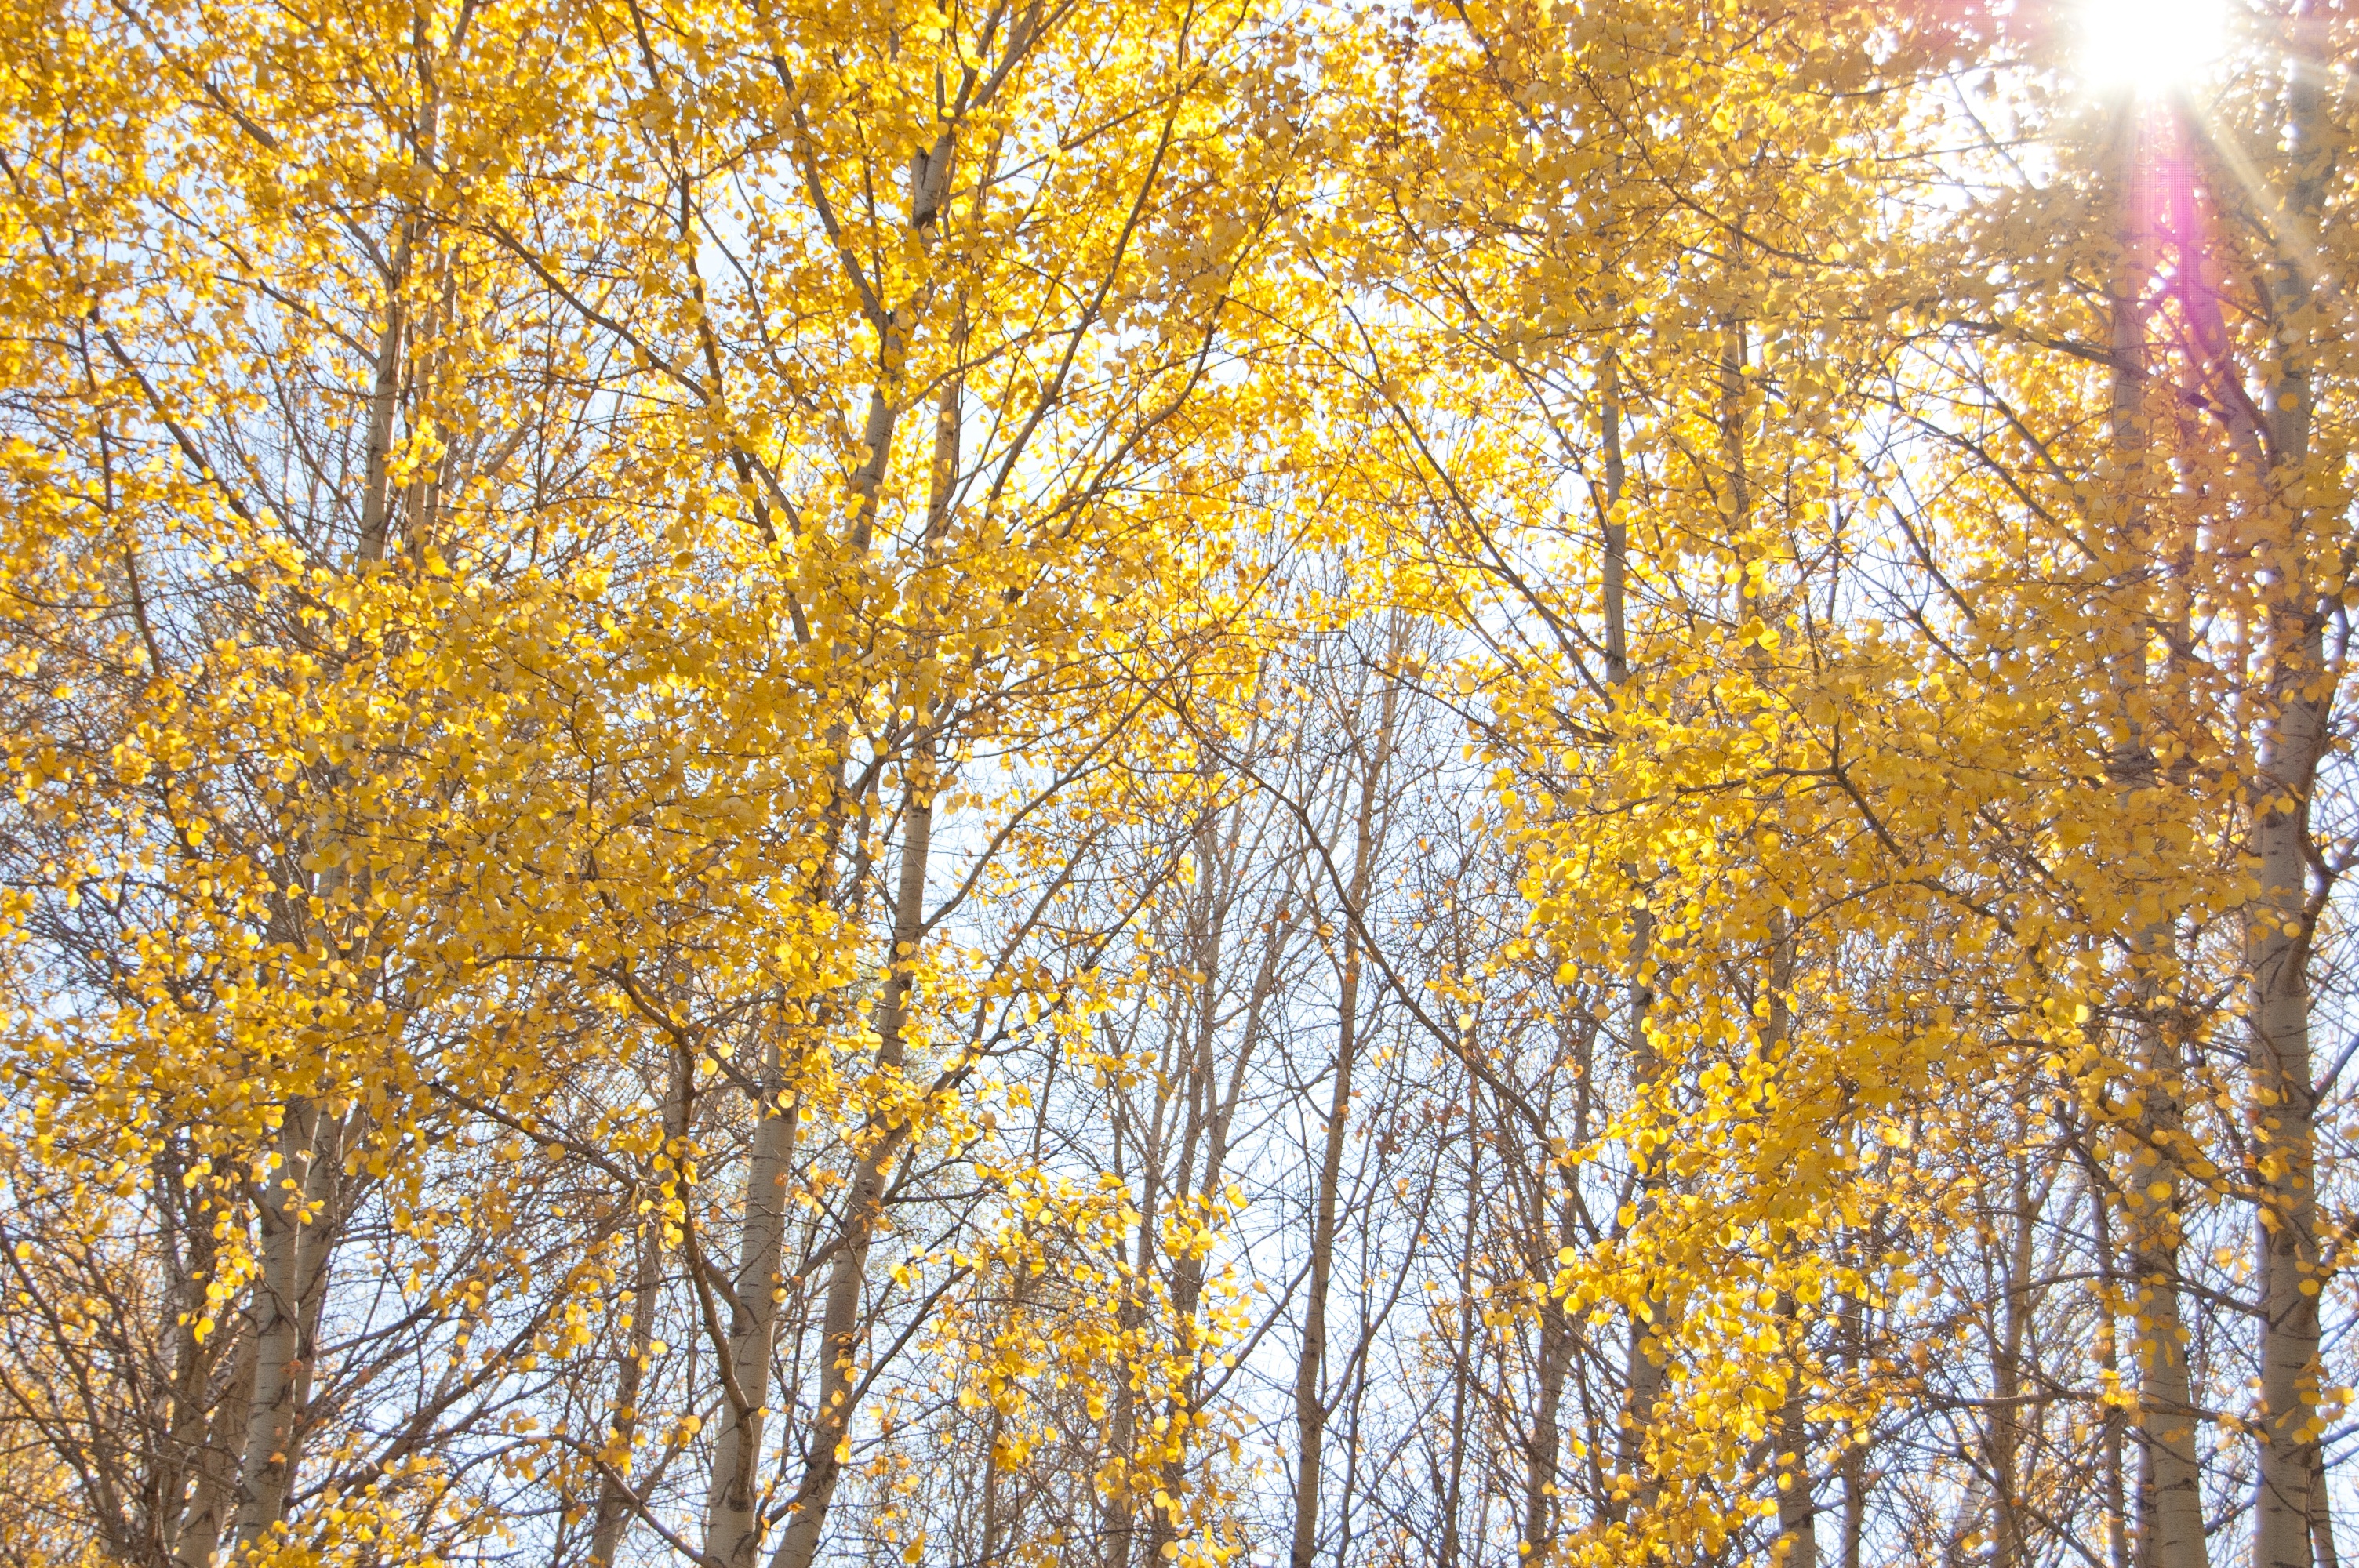
tree, forest, branch, plant, sunlight, leaf, birch, autumn, yellow, season, blue sky, deciduous, grove, woodland, larch, ecosystem, flowering plant, maidenhair tree, yellow trees, clear day, woody plant, temperate broadleaf and mixed forest, land plant, the sun shines through the leaves